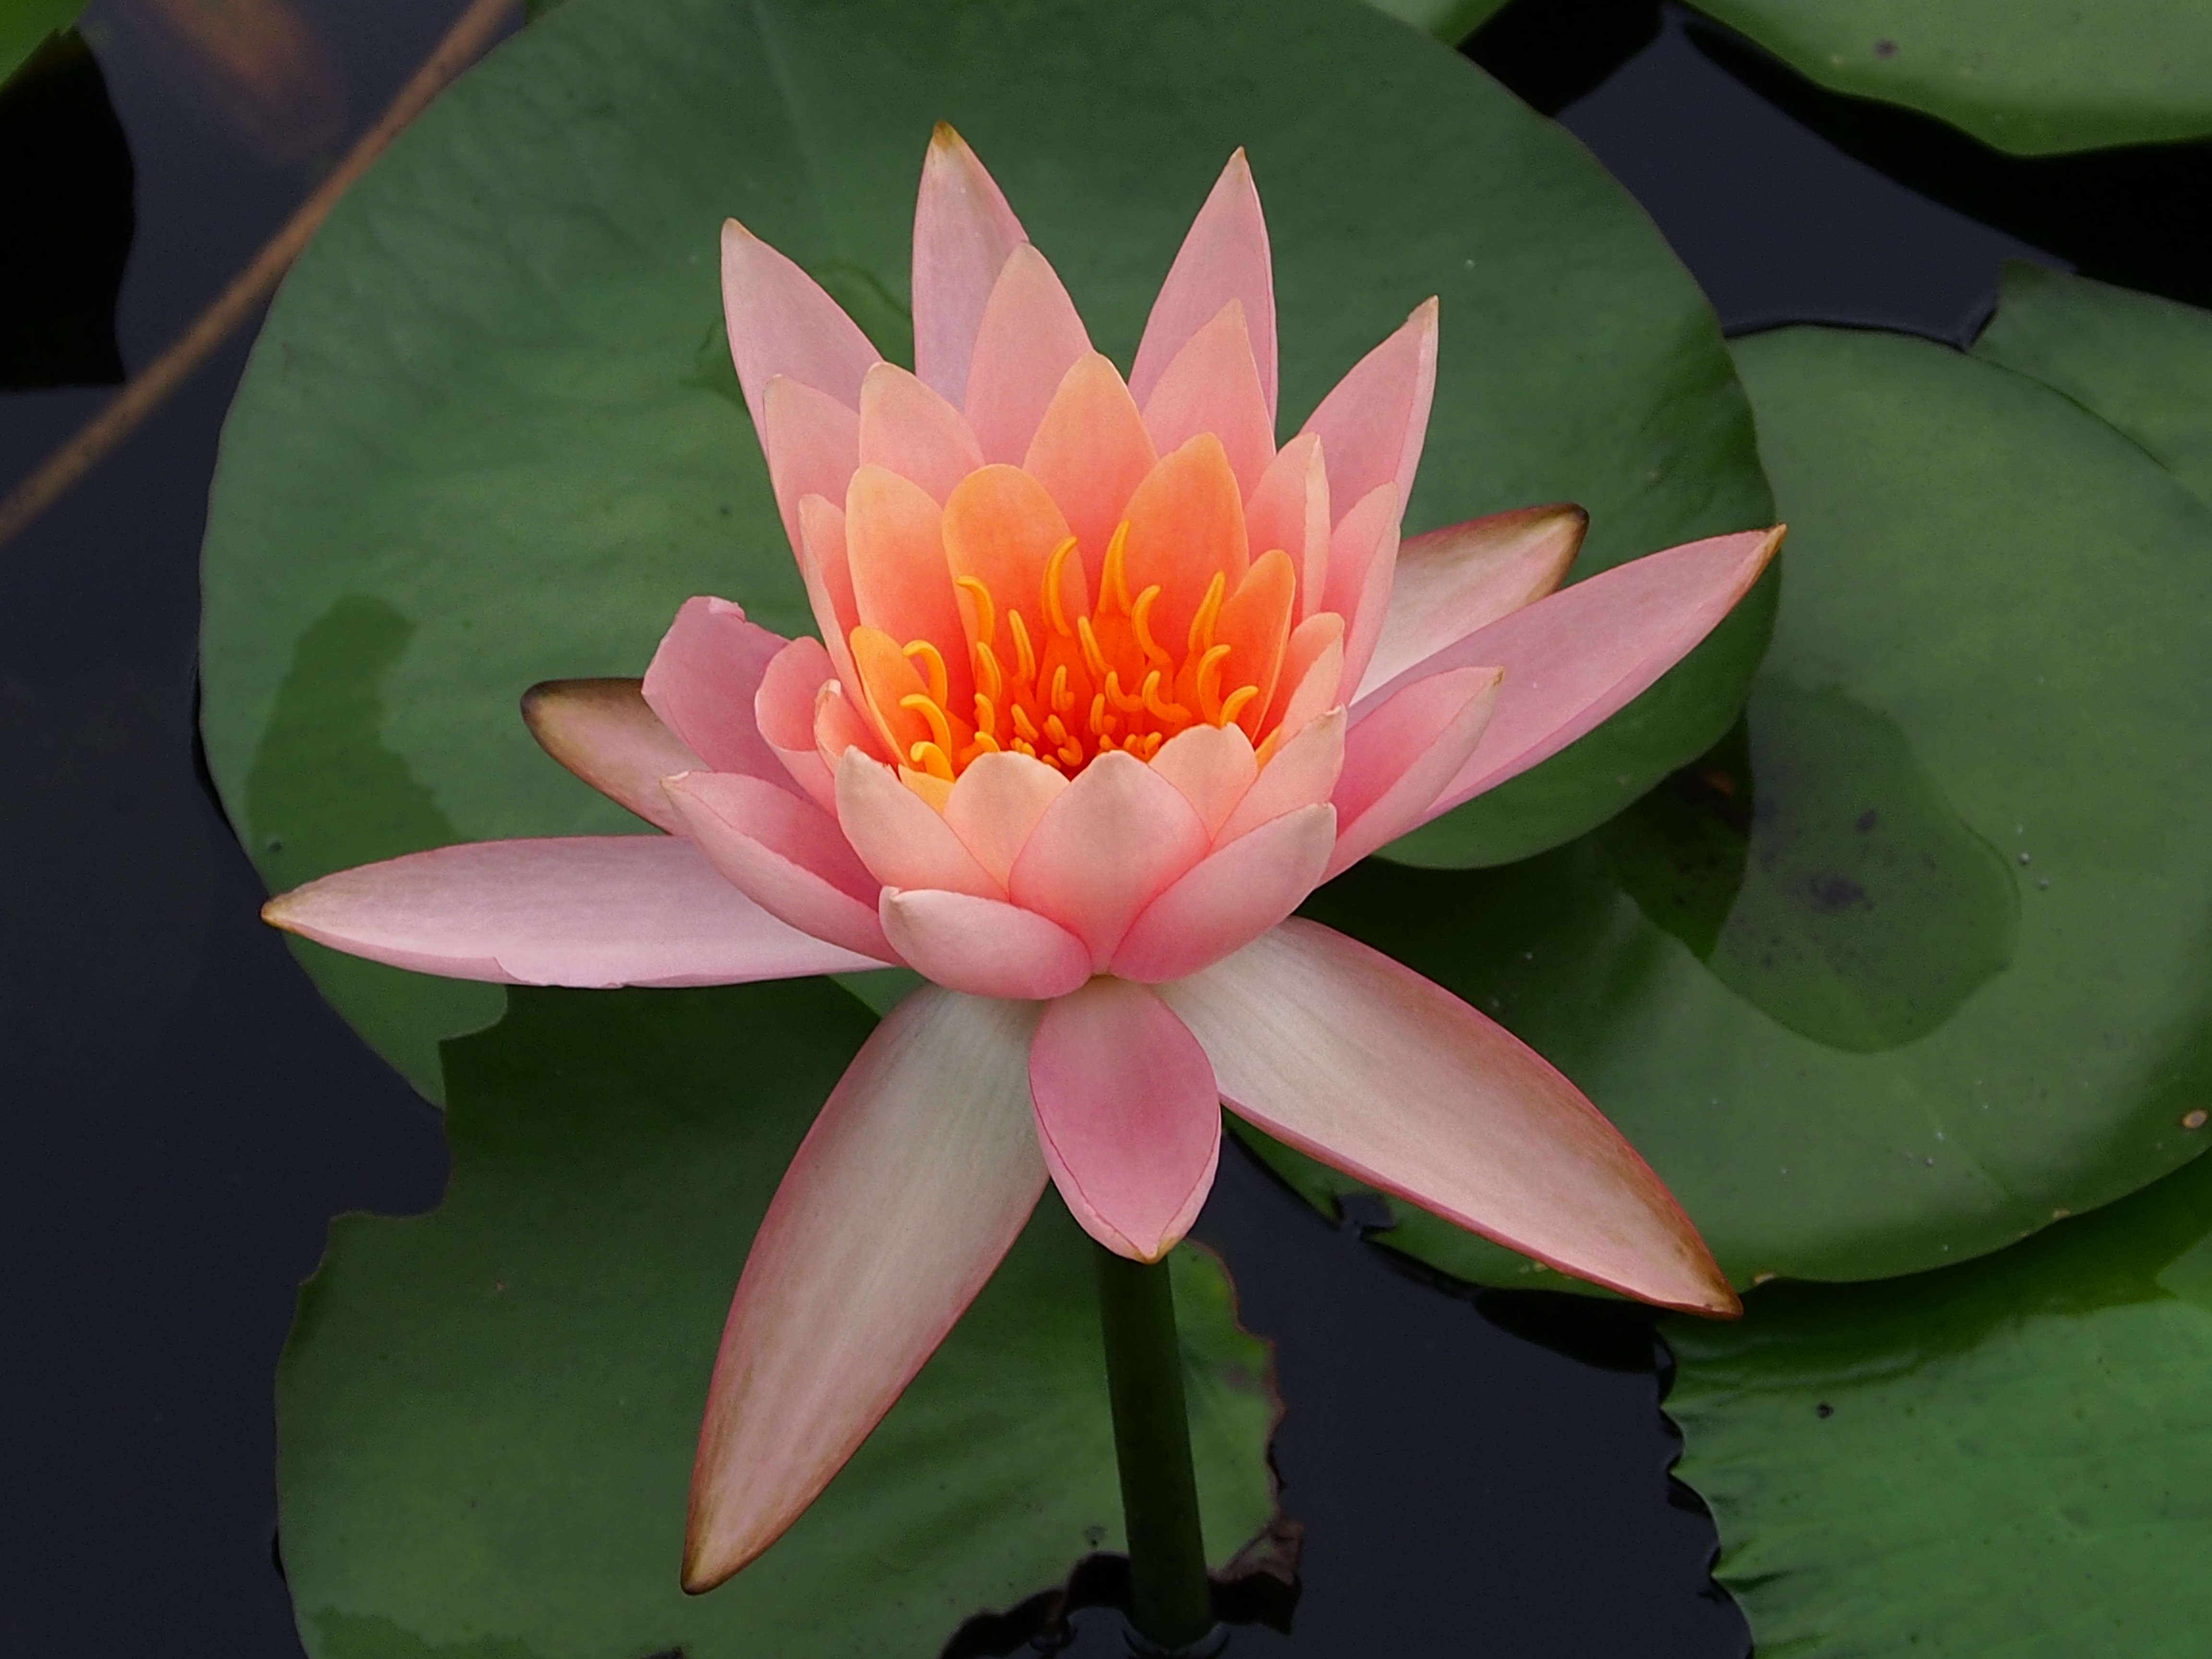
plant, flower, petal, natural, botany, sacred lotus, aquatic plant, flora, lotus, flowering plant, city car, land plant, lotus family, proteales, hedgehog cactus